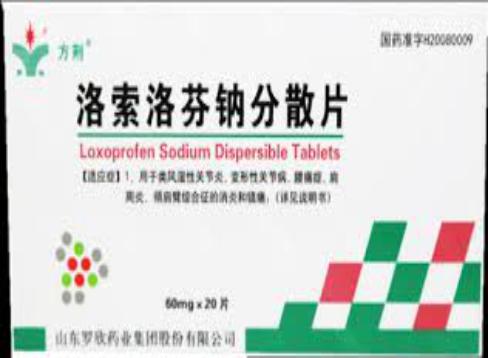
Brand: luoxin
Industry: Medical